August Fools

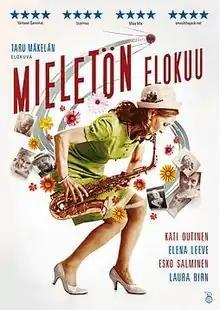

August Fools is a 2013 comedy film directed by Taru Mäkelä. It is a Finnish-Czech co-production set in Helsinki, Finland in the early 1960s.